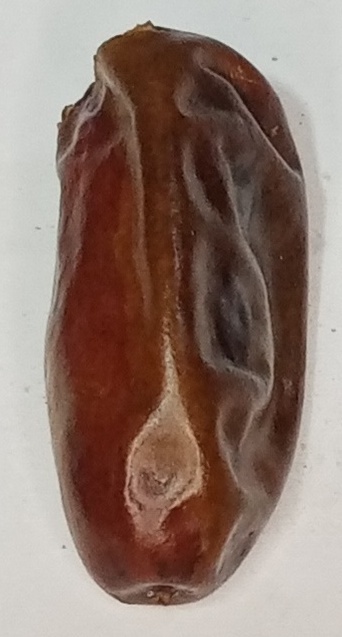
Variety: gajar
Size: small
Grade: grade-3